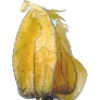
Label: Physalis with Husk 1